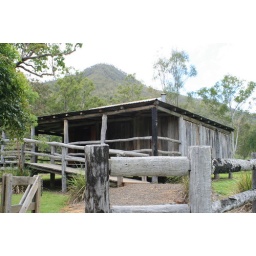
old farm cabin in the hill with trees fence